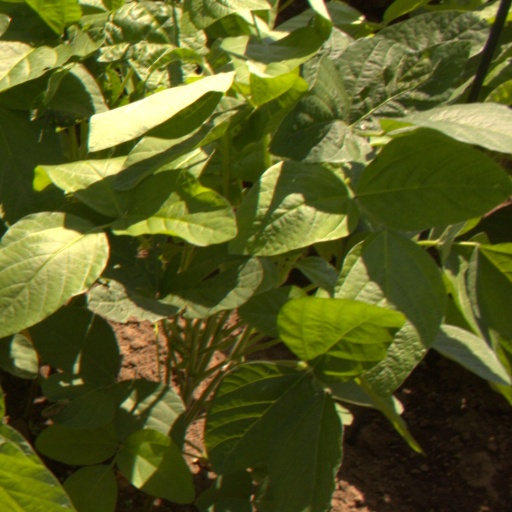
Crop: soybean